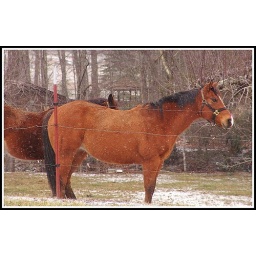
Took this photo sitting in my vehicle on a back road in Maggie Valley.